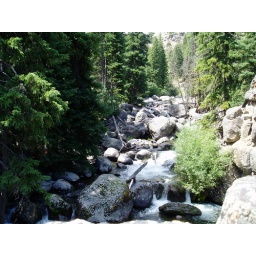
near tower falls one of 18 water falls